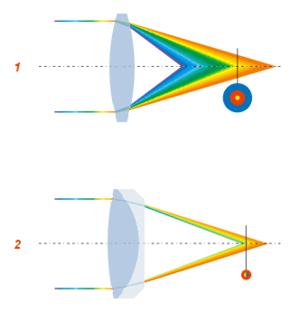
Une lentille optique est un composant fait d'un matériau généralement isotrope et transparent pour la lumière dans le domaine spectral d'intérêt. C'est le plus souvent un type de verre optique, ou des verres plus classiques, des plastiques, des matériaux organiques, voire des métalloïdes tels que le germanium. Les lentilles sont destinées à faire converger ou diverger la lumière.